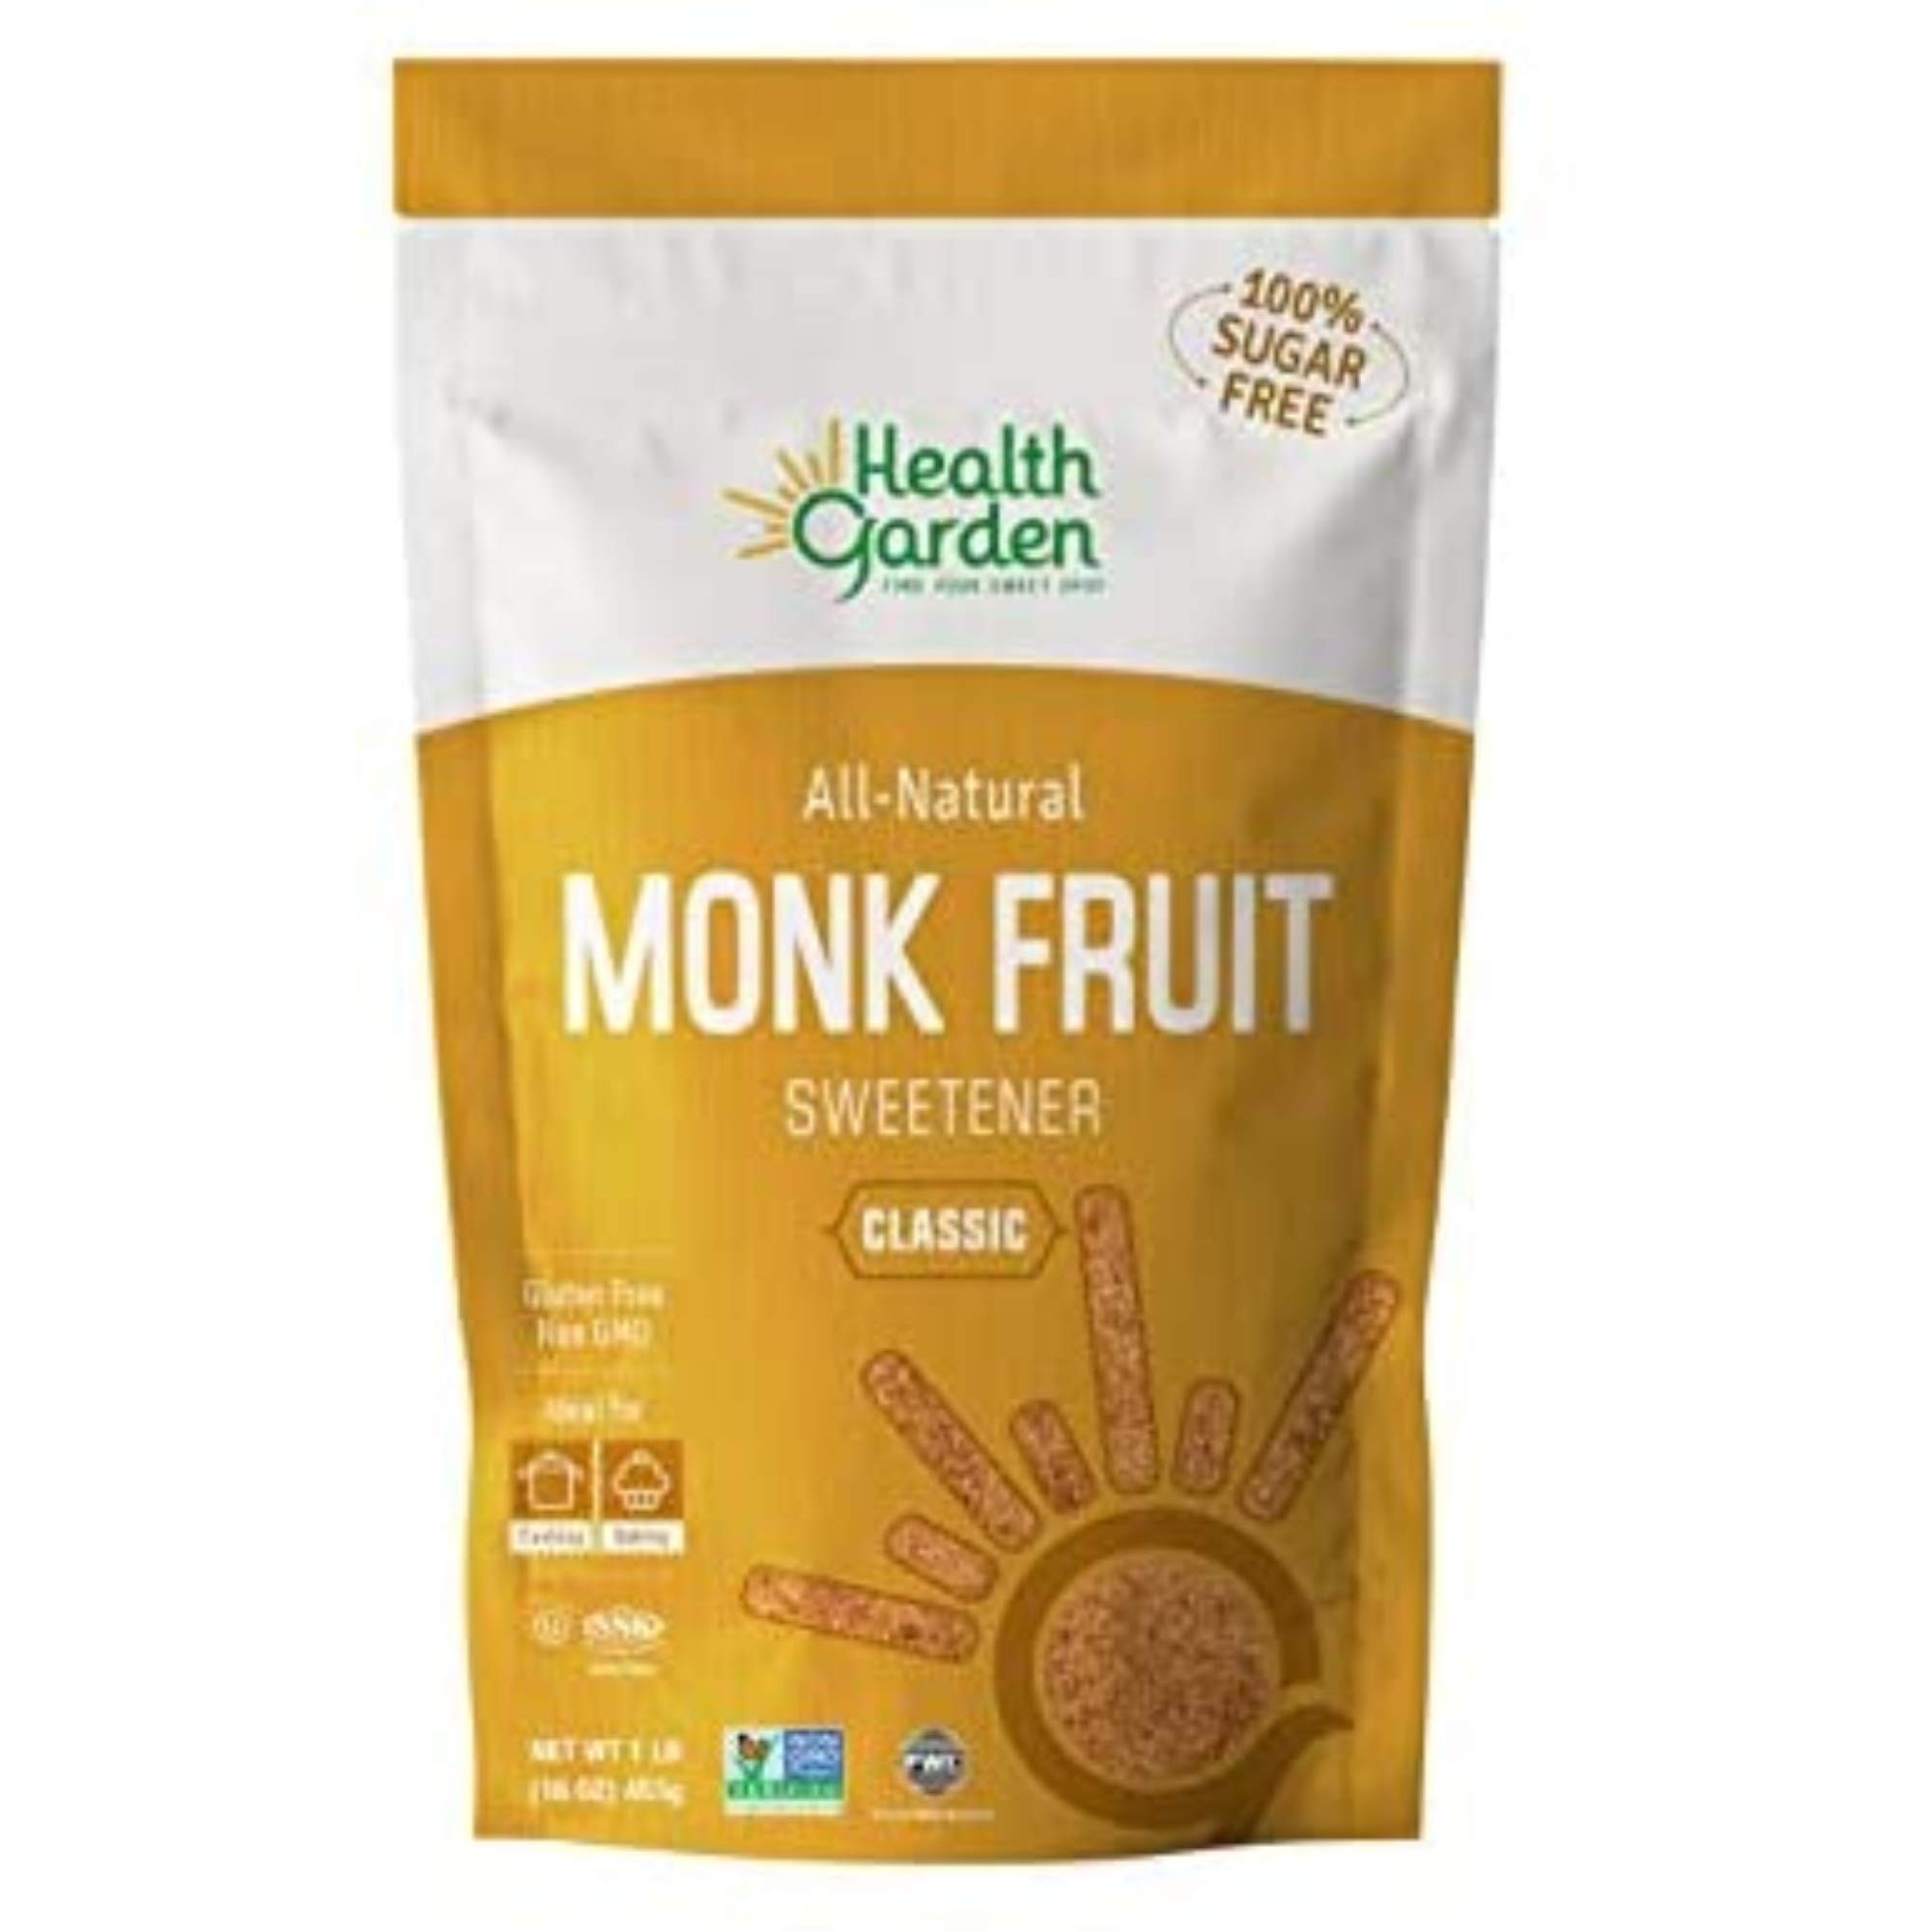
Item Name: Health Garden Monk Fruit Sweetener, Classic- Non GMO - Gluten Free - Sugar Substitute - Kosher - Keto Friendly (1 lb)
Bullet Point: Monk Fruit Sweetener 1 LB
Value: 16.0
Unit: Ounce

Price: 9.58